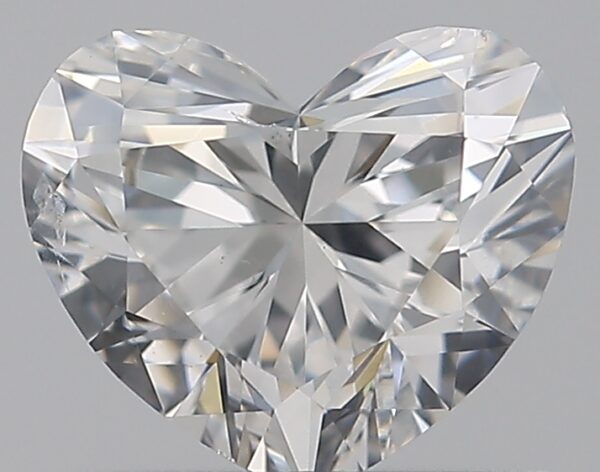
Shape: heart
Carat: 0.76
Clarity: SI1
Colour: G
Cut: EX
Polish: VG
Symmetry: VG
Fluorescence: N
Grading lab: GIA
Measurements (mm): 5.5 x 6.41 x 3.72